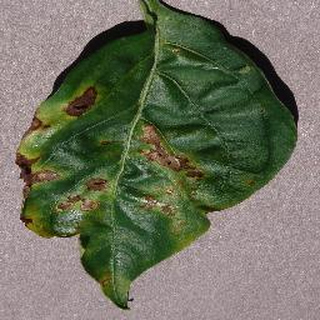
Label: bell_pepper_bacterial_spot